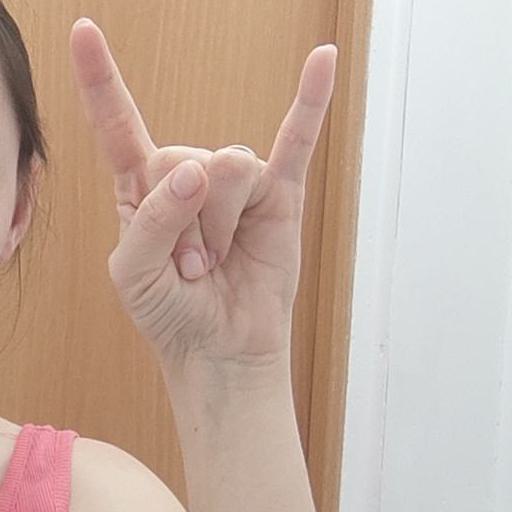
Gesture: rock